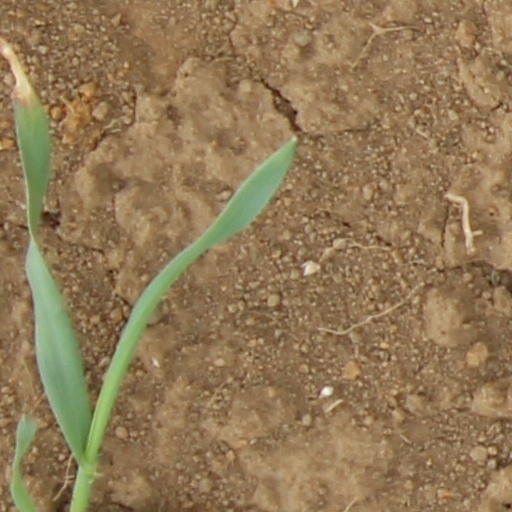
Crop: wheat